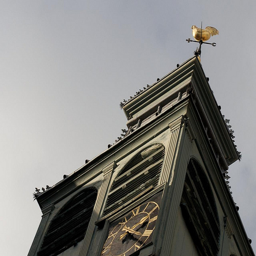
A weather vane on top of the clock tower.
This is a photo of a building with a large clock in the front of it.
A view up the side of a clock tower showing a gold weathercock.
A very tall clock tower with a massive clocked mounted to it's side.
A building with a clock and a rooster like compass on top.